Halle–Hann. Münden railway

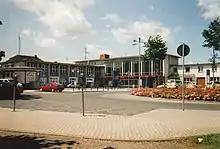
Sangerhausen station, rebuilt cheaply in 1964 after being damaged in the Second World War

In the last years of the war the line was overloaded with armaments and military traffic, but also with trains carrying prisoners. Maintenance was largely abandoned. In the air raid on Kassel on 22 October 1943, the central station was destroyed. Halle (Saale) Hauptbahnhof was severely damaged on 31 March 1945. German troops blew up the Fulda and Werra bridges in early April during their retreat. On 7 April, an ammunition train exploded in Sangerhausen station. Ten days later the entire area of the line was occupied by the Americans.